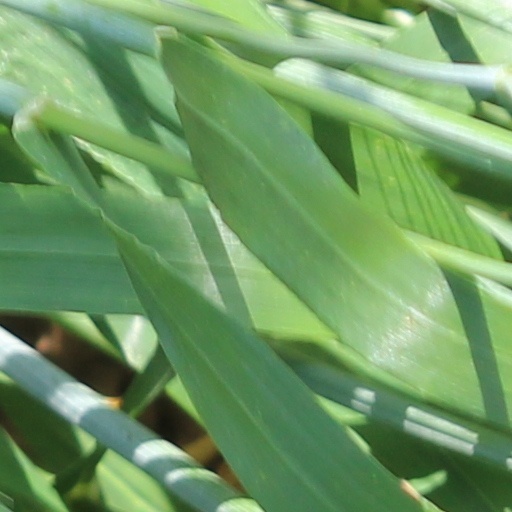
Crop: wheat